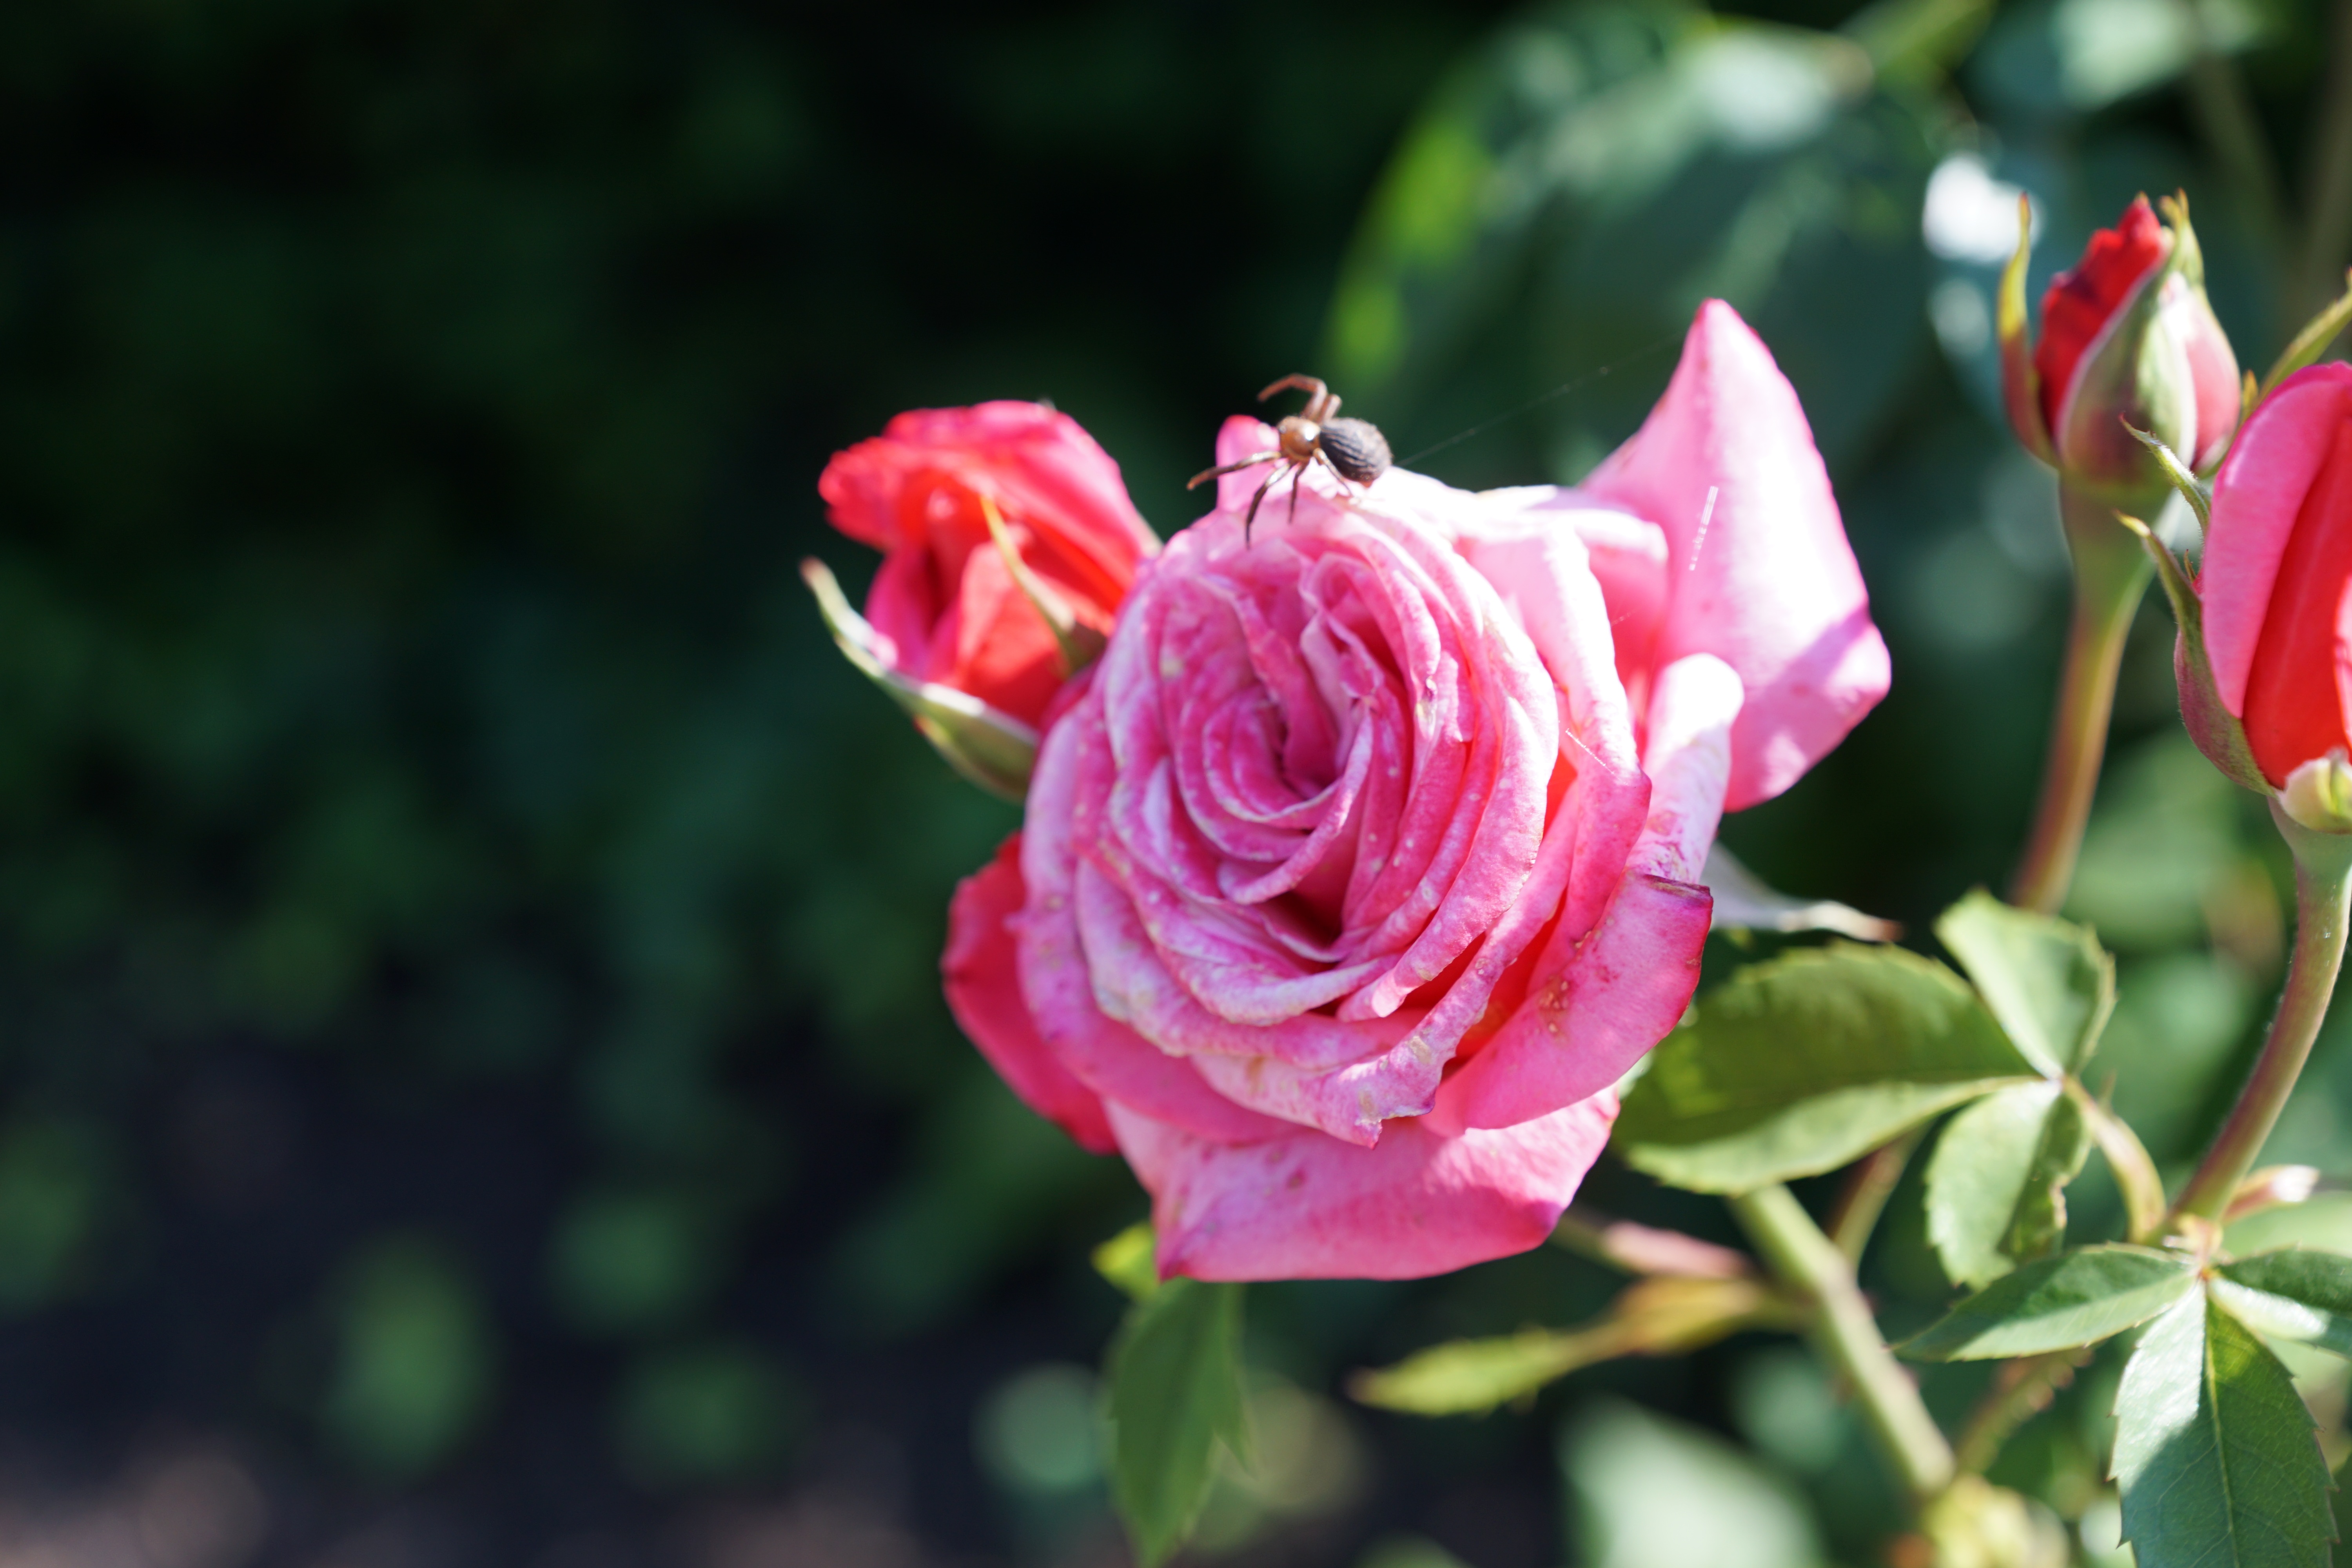
nature, blossom, plant, flower, petal, rose, green, red, insect, botany, pink, flora, spider, botanical garden, floribunda, berlingen, macro photography, lake constance, flowering plant, garden roses, rose family, land plant, rose order